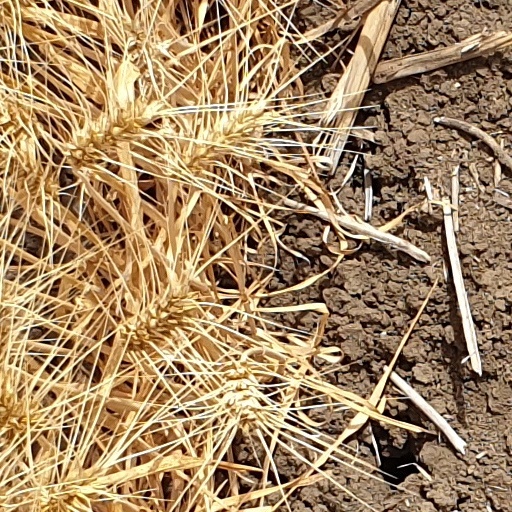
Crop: wheat